Eddington experiment

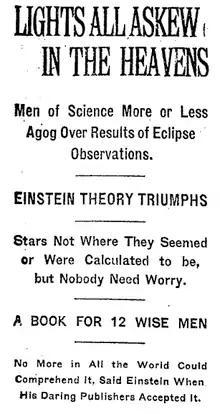
"The New York Times" of , reported on Einstein's confirmed prediction.

The presentation of the results at the joint 6 November 1919 session of Royal Society and Royal Astronomical Society led to intensive press coverage first in Great Britain and a few days later in the US press, notably in "The New York Times", and some days later still in the German press. While Einstein had been a moderately famous public figure in Germany for a few years by that time, the articles in question marked the beginning of his international celebrity status. A notable exception was Belgium, where the Eddington results were given the cold shoulder – partly because Einstein was seen as representing Germany, with the suffering of Belgium in World War I still very present in the country. The sudden popularity of Einstein's theories led to an "Einstein boom" of popular science books.